Finkoella

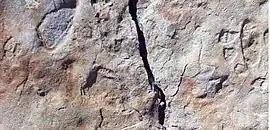
The image above shows the upper surface of the finely grained sandstone slab from the Yampol member of the Mogilev formation that was located inside a quarry near the DHPS. The slab showed in the image is a general view of "Finkoella ukrainica" specimens that also includes the paratype. Although these could simply just be rounded clay pebbles fossilised.

The holotype for "F. ukrainica" is described as a convex oval-shaped form on the lower surface of a micaceous clayey, with very finely grained sandstone making up its slab. The holotype was measured as being long and up to wide, with there also being a round protrusion roughly in diameter located slightly eccentrically towards one of the ends of the fossil. One of the aforementioned ends being more elongated, with the other end being more rounded in nature. The latter of the ends shows a short, protruding neck that becomes wider when reaching its termination. With the termination that ends the neck being rather unevenly lobate, with the terminations margins being sharp and even in appearance. The structures surface is generally smooth, except for the local grain-sized corrugations, the thin and short grooves and a longer, narrower groove that runs obliquely throughout three-quarters of the width that is closer to the wider end of the holotype's body.